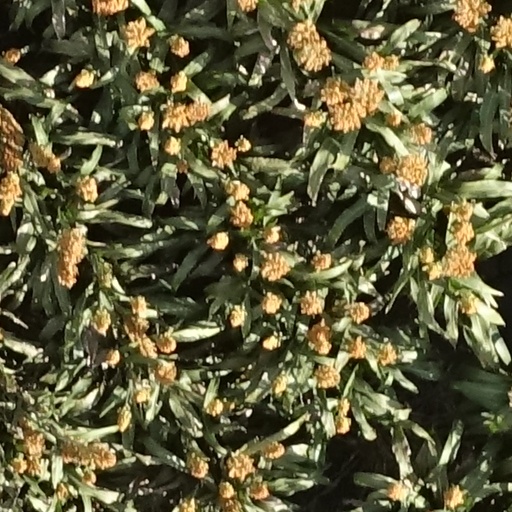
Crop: sorghum